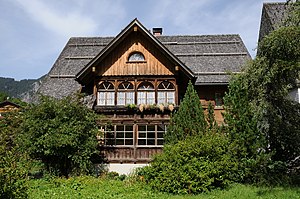
Brand (Vorarlberg) / Politik
Den historiske præstegård er en fredet bygning
Brand er en kommune i Østrig i delstaten Vorarlberg Bludenz med omkring 700 indbyggere.